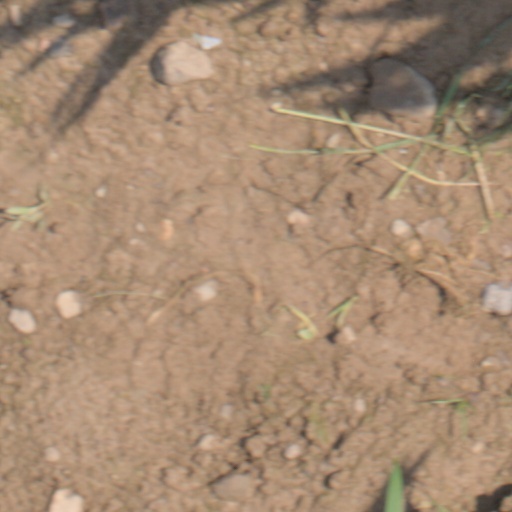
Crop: wheat